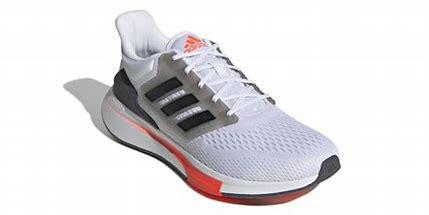
Brand: Adidas
Model: EQ21 Run